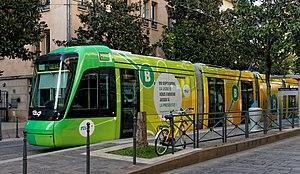
Grenoble Tram Citadis ""Prolongation ligne B"" à la station Notre-Dame - Musée"
La ligne B du tramway de Grenoble est une ligne de tramway desservant l'agglomération de Grenoble. Longue de 10,5 km et dotée d'une vitesse commerciale de 18 km/h, elle relie deux importants campus de l'agglomération grenobloise, celui du polygone scientifique possédant de grands instruments de recherche européens et le domaine universitaire accueillant environ 40 000 personnes quotidiennement.